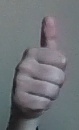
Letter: aleff